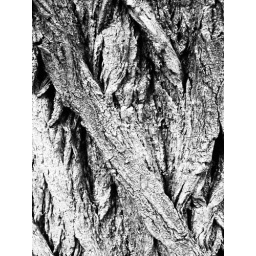
The strange tree at the front of the library which was hidden by bushes for decades...